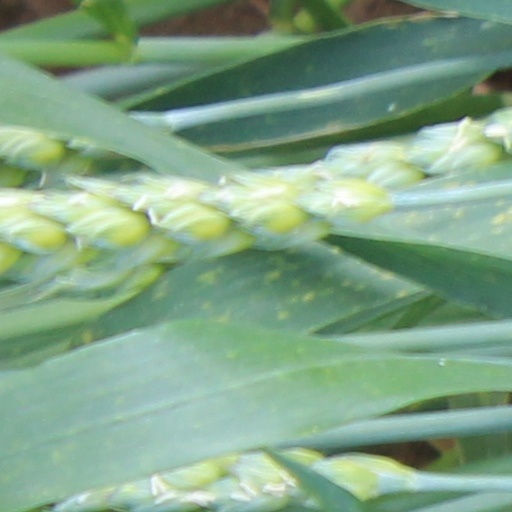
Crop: wheat